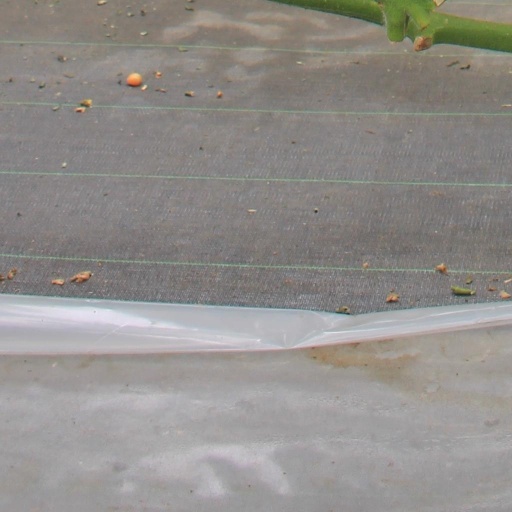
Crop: tomato